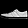
Label: Sneaker